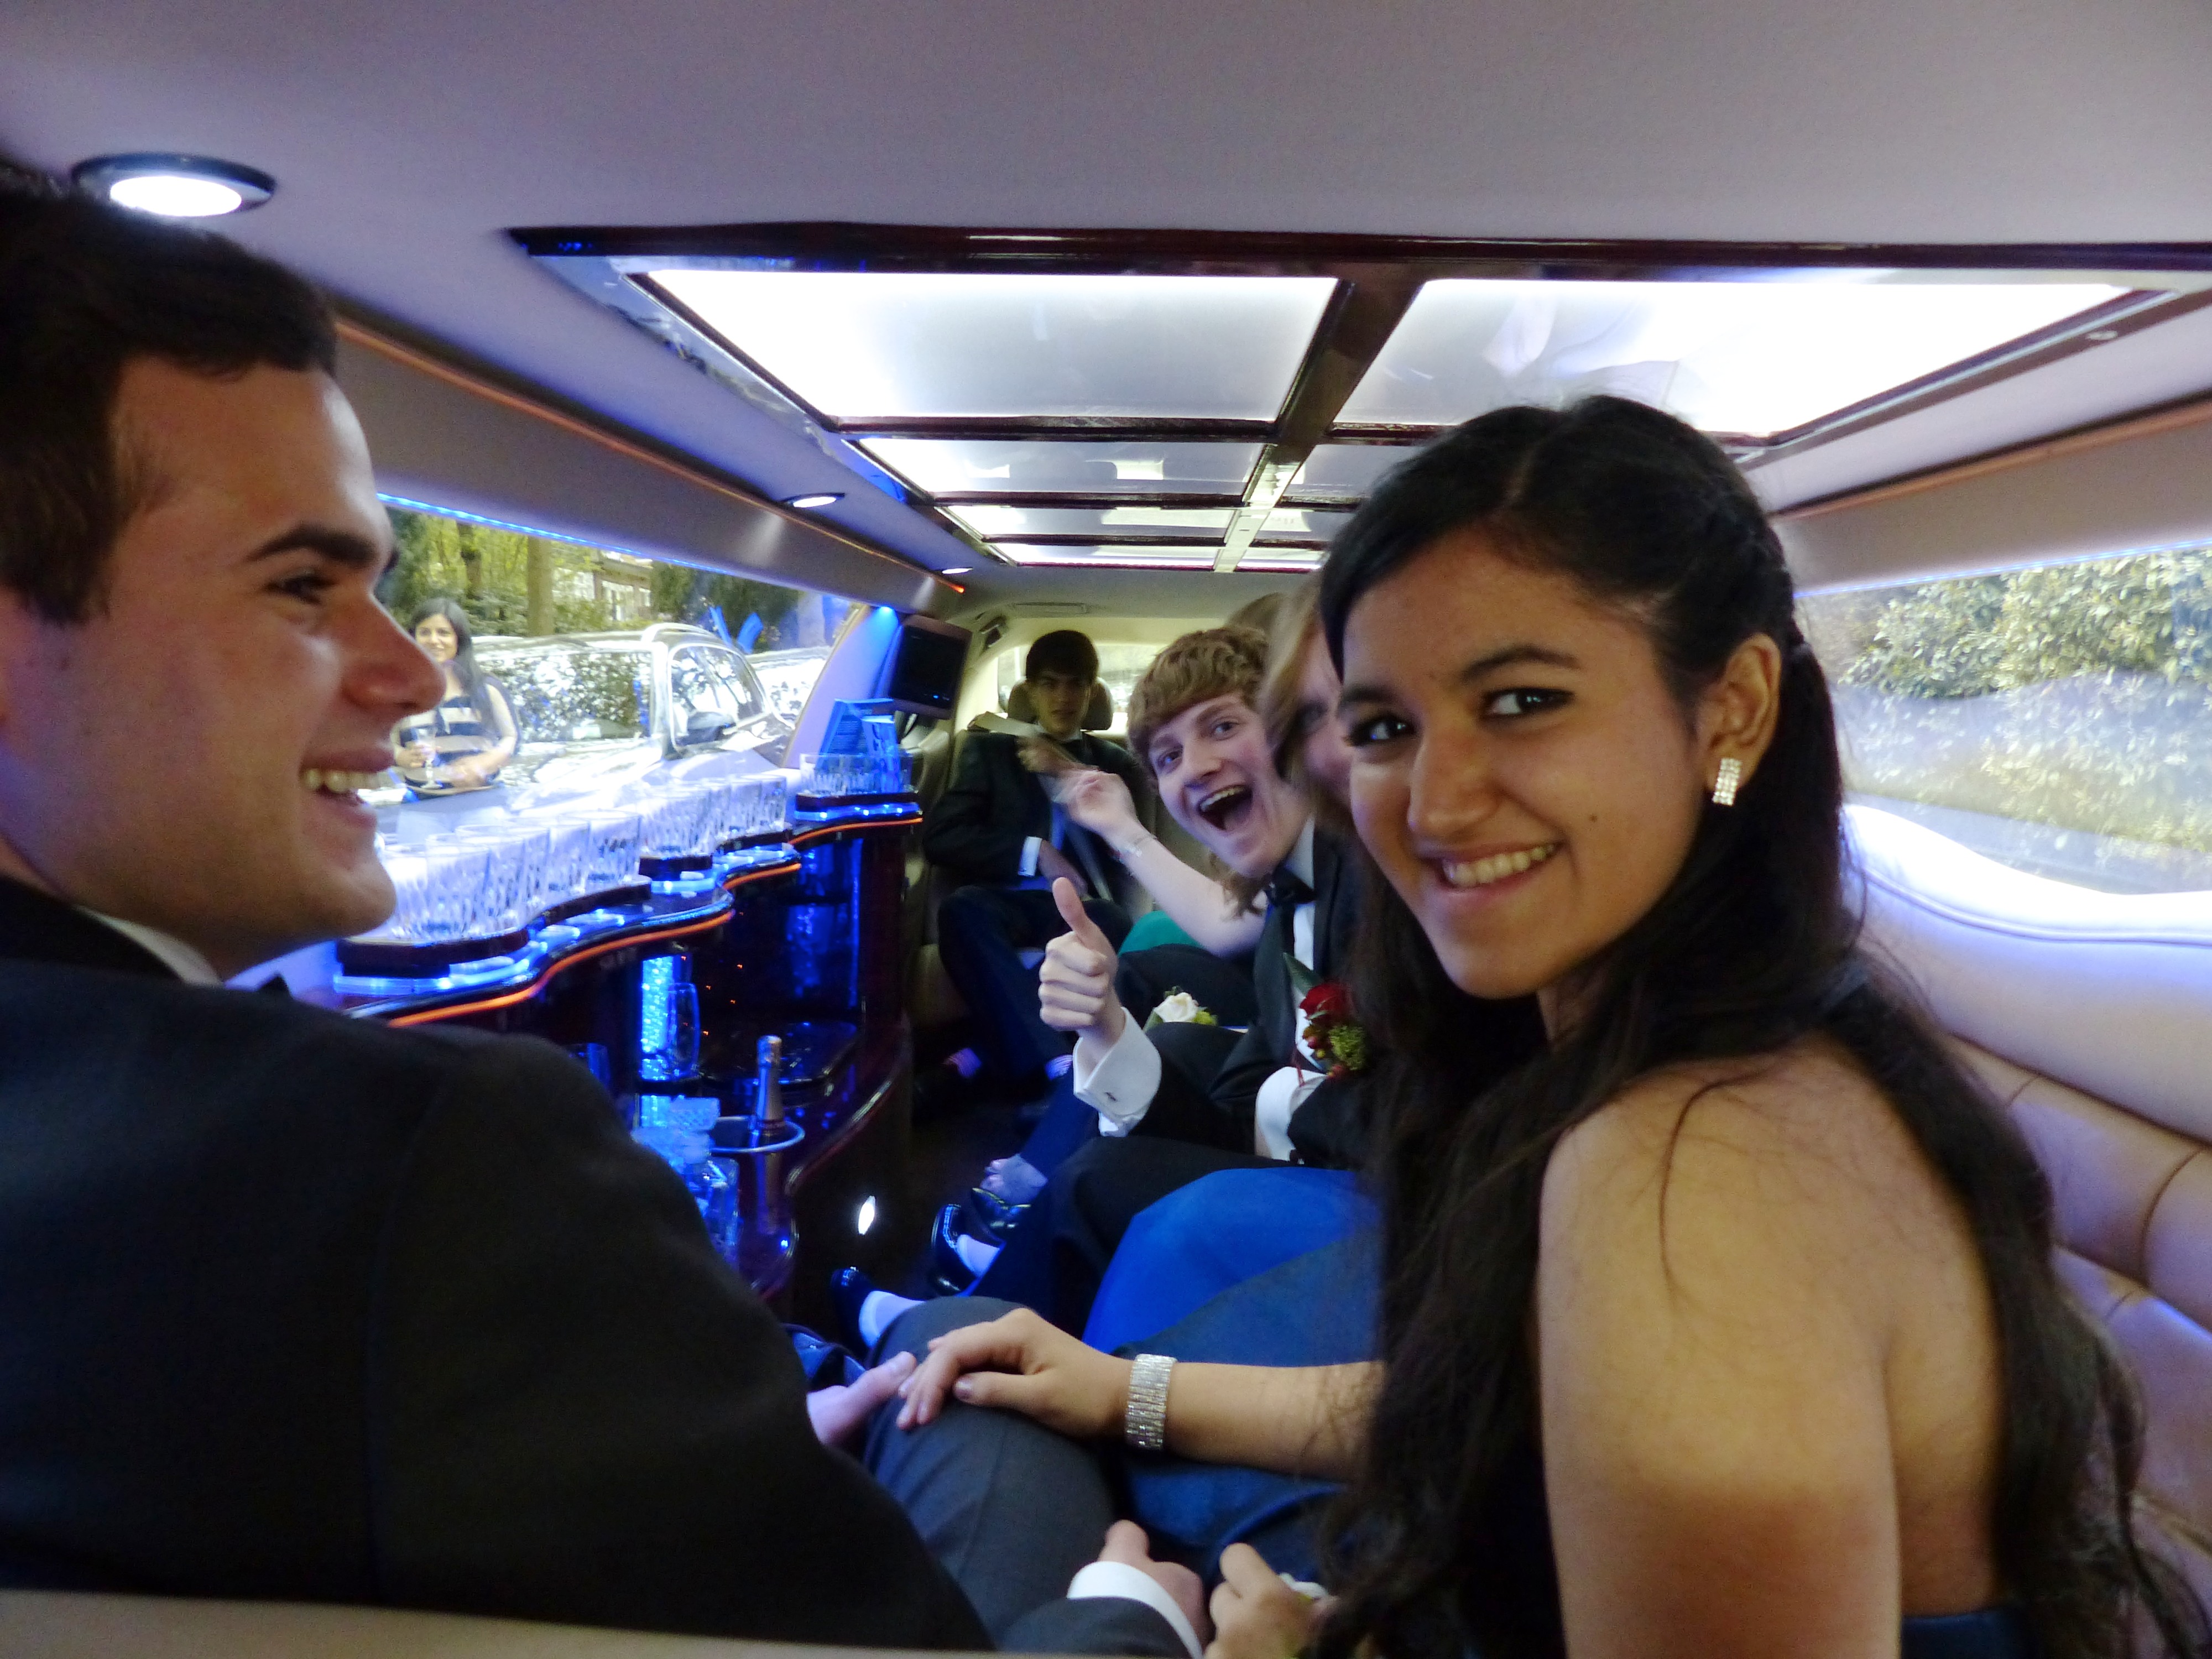
person, car, driving, vehicle, profession, party, highschool, prom